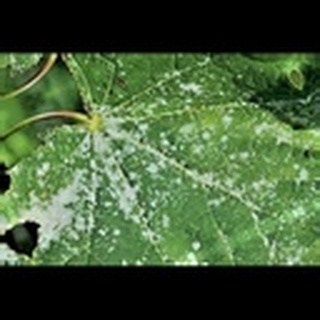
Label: cotton_powdery_mildew